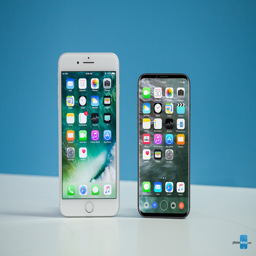
concept iphone next to a plus